Fix (beer)

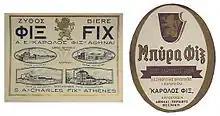
Labels until the end of the 1920s with the Bavarian lion logo.

The brewery founder's father, Johann Adam Fix, a miner from Edelbach in Spessart, had followed the call of King Otto to Greece and had - like other Bavarians - settled in Iraklion near Athens. He was responsible in the management of the mines in Kymi, Euboea. Earlier, he had left his son Johann Georg behind with his mother. When Johann Georg traveled to his father at the age of twenty, he was to be picked up in Piraeus; but his father was murdered on the way by robbers. After the event, Johann Georg Fix was rescued in Iraklion, he stayed there and started to import barrels of beer from Bavaria. Later, he decided to produce beer himself and launched a small enterprise selling his home-made beer in Kolonaki (today a expensive and celebrated shopping area in the heart of Athens), which was a good place for socialising for the Athenian Bavarian community. Joseph von Ow, who was in the service of the Athenian royal court in 1837–39, wrote in his memoirs: